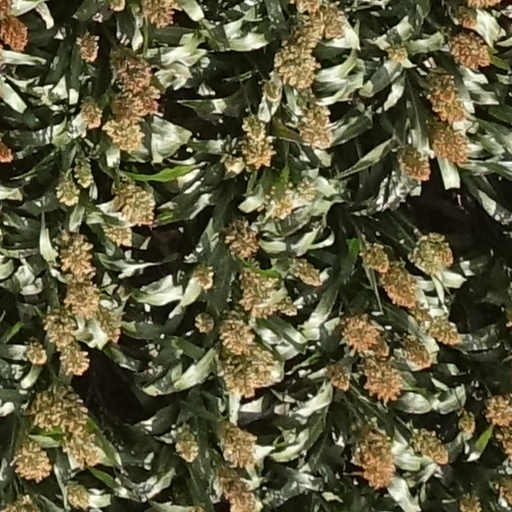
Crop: sorghum